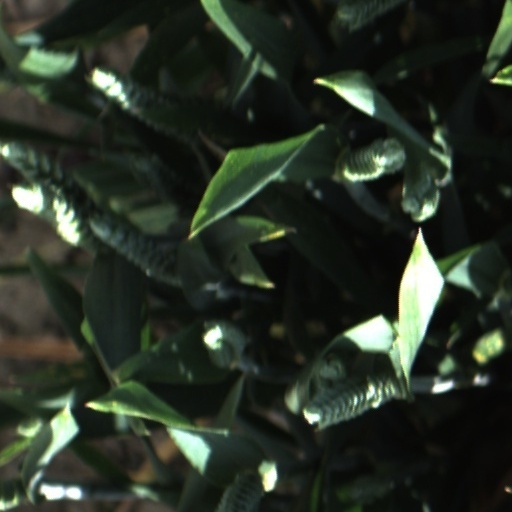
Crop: wheat